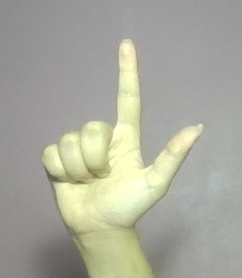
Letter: laam